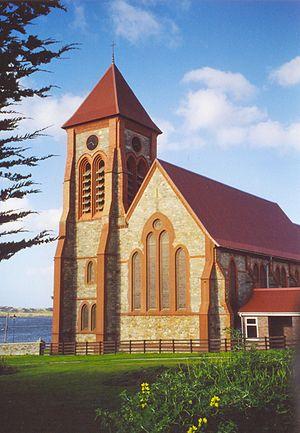
La Malouine orientale est la plus grande des îles Malouines, archipel britannique de l'Atlantique Sud, revendiqué par l'Argentine, avec une superficie de 6 605 km². C'est la seconde plus grande île sub-antarctique, juste derrière la Grande Terre aux îles Kerguelen. La population représente une large majorité de la population totale de l'archipel, la quasi-totalité résidant dans la moitié nord de l'île, dans la petite bourgade de Stanley qui en est le chef-lieu. La moitié sud, reliée au nord par un isthme, est connue sous le nom de Lafonia. Elle est séparée de la Grande Malouine par le détroit des Malouines.